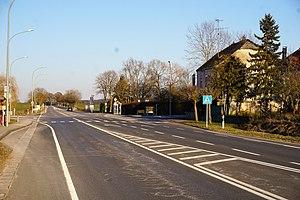
Banzelt, lieu-dit dans la commune de Betzdorf. Vue en direction nord-est.
Banzelt est un lieu-dit de la commune luxembourgeoise de Betzdorf située dans le canton de Grevenmacher.